The Wind and the Lion

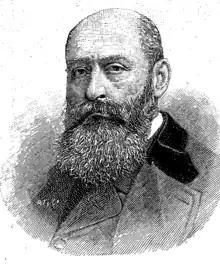
The 1904 kidnapping of Ion Hanford Perdicaris (see: Perdicaris affair) inspired the film's events.

Milius' inspiration had come from reading an article by Barbara W. Tuchman about the Perdicaris affair in "American Heritage" magazine, and he found the story fascinating; he decided to adapt it into a screenplay once he figured how to make the story more cinematic, by making Ion Perdicaris a woman, Eden Pedecaris. Milius also researched Rosita Forbes's 1924 biography of Raisuli, "The Sultan of the Mountains"; much of the film's dialogue is appropriated almost word-for-word from Forbes's book. Walter Harris's 1921 book "Morocco That Was" inspired the depiction of Sultan Abdelaziz's court. Milius took similar care in researching the scenes with Theodore Roosevelt.